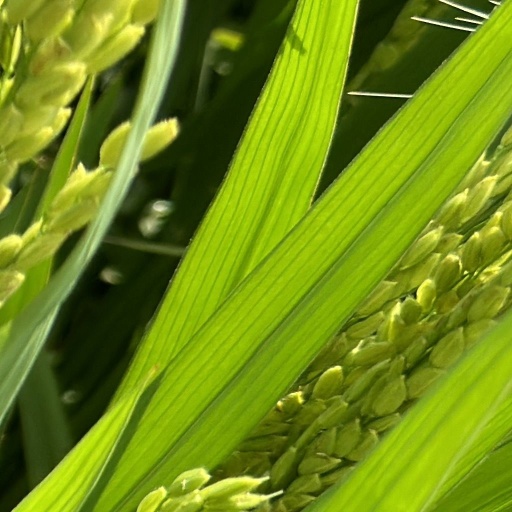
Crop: rice